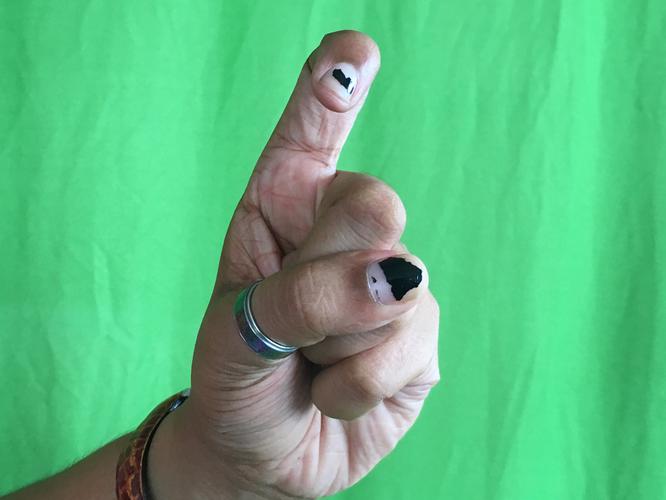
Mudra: Tamarachudam
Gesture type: single_hand